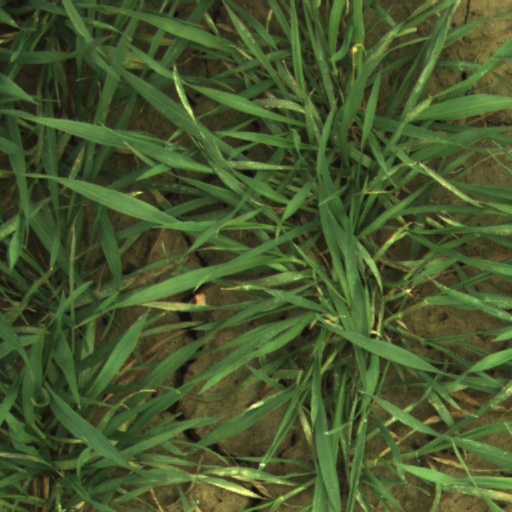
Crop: wheat